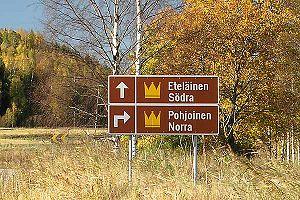
Route royale est une route de l'Europe du nord datant du XIIIᵉ siècle. Elle allait de Bergen en Norvège passait par Oslo et Stockholm traversait la mer Baltique par l'archipel d'Åland, puis par Turku et se terminait à Vyborg en Russie.